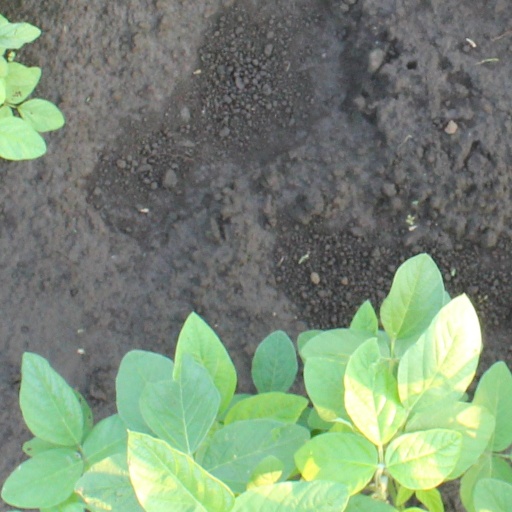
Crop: soybean